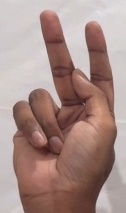
ASL sign: K